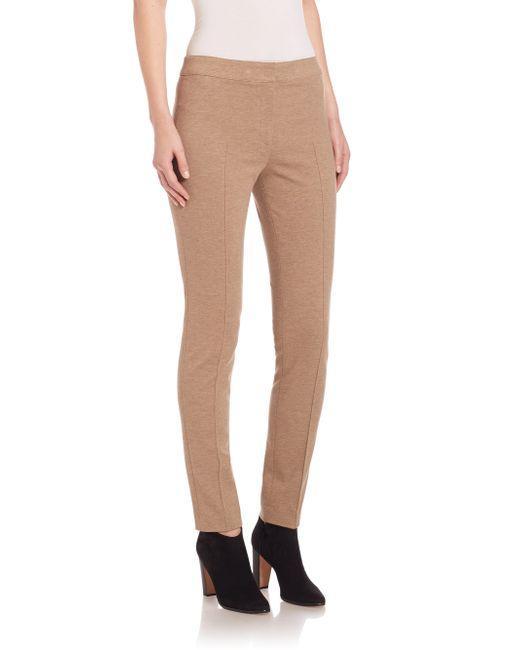
elegante beige Hose mit mittlerer Taille